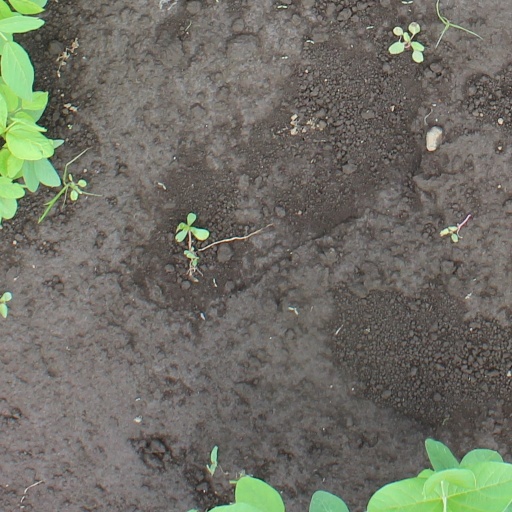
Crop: soybean